New Mystery Adventures

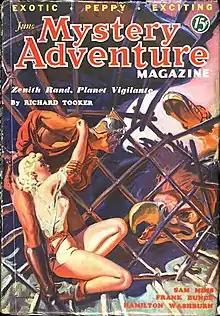
Cover of the June 1936 issue. The artist is Norman Saunders.

New Mystery Adventures was a pulp magazine that appeared from 1935 to 1937. It included a mix of genres: there were occasional science fiction stories, and fantasies such as "Buried Alive" by Wayne Rogers and "Rescued by Satan" by Richard B. Sale, as well as adventure stories by authors such as L. Ron Hubbard. There were also mystery stories and weird menace stories. One story in Lars Anderson's "Domino Lady" series appeared, and other mystery writers included Octavus Roy Cohen and Steve Fisher.